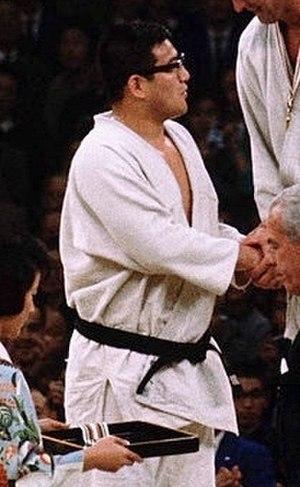
Akio Kaminaga est un judoka japonais. Il participe aux Jeux olympiques d'été de 1964 et remporte la médaille d'argent dans l'épreuve toutes catégories.